3 Inches of Blood

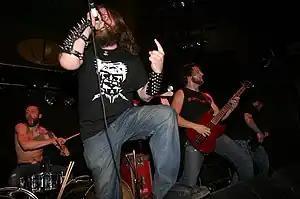
3 Inches of Blood performing in 2005

Also in 2005, Justin Hagberg recorded the guitars on the tracks "Dawn of a Golden Age" and "I Don't Wanna Be (A Superhero)" for "Roadrunner United: The All Star Sessions". In October 2006, at the Verizon Wireless Amphitheatre in Irvine, California, the band opened for Iron Maiden during the United States leg of their 2006 "A Matter of Life and Death World Tour."